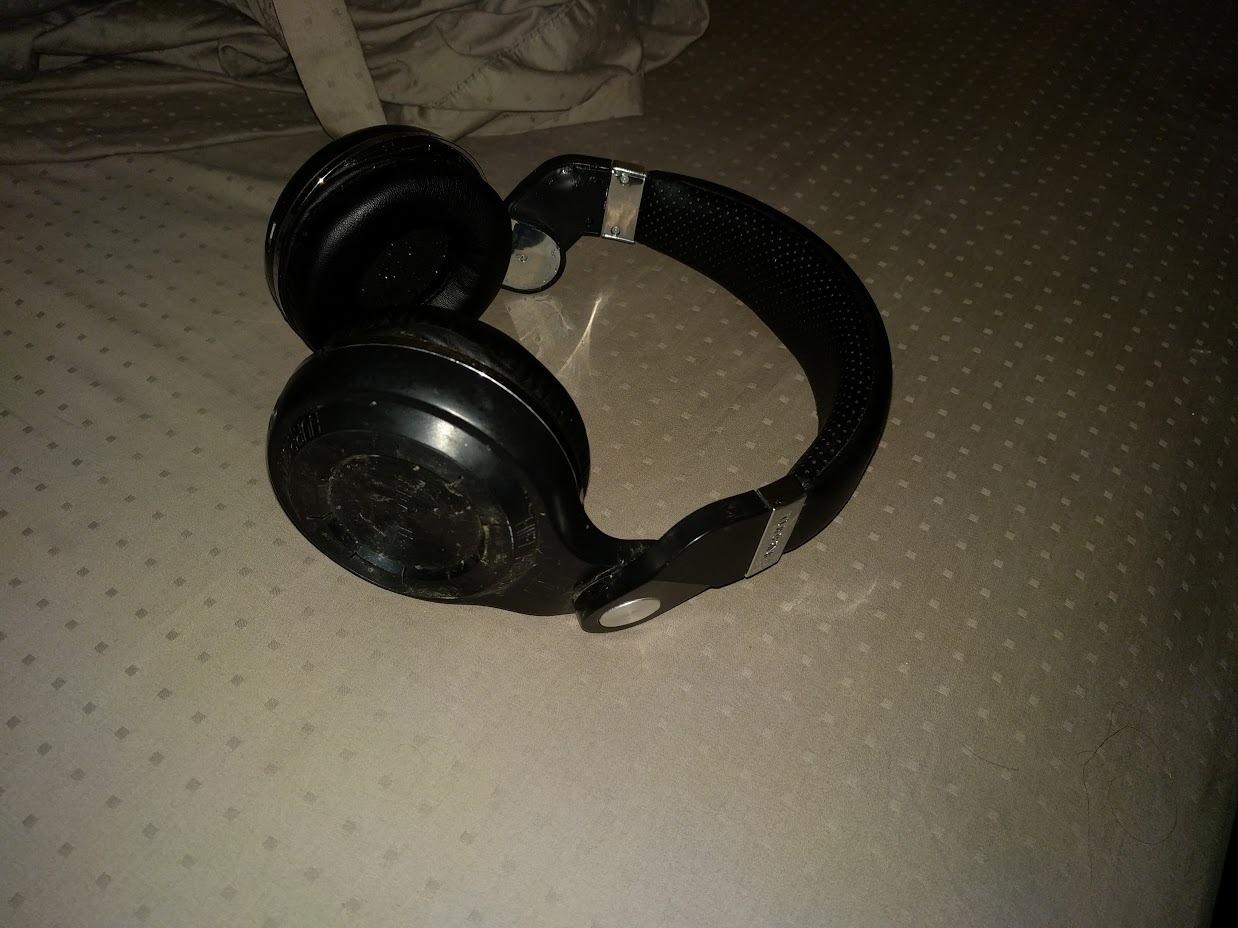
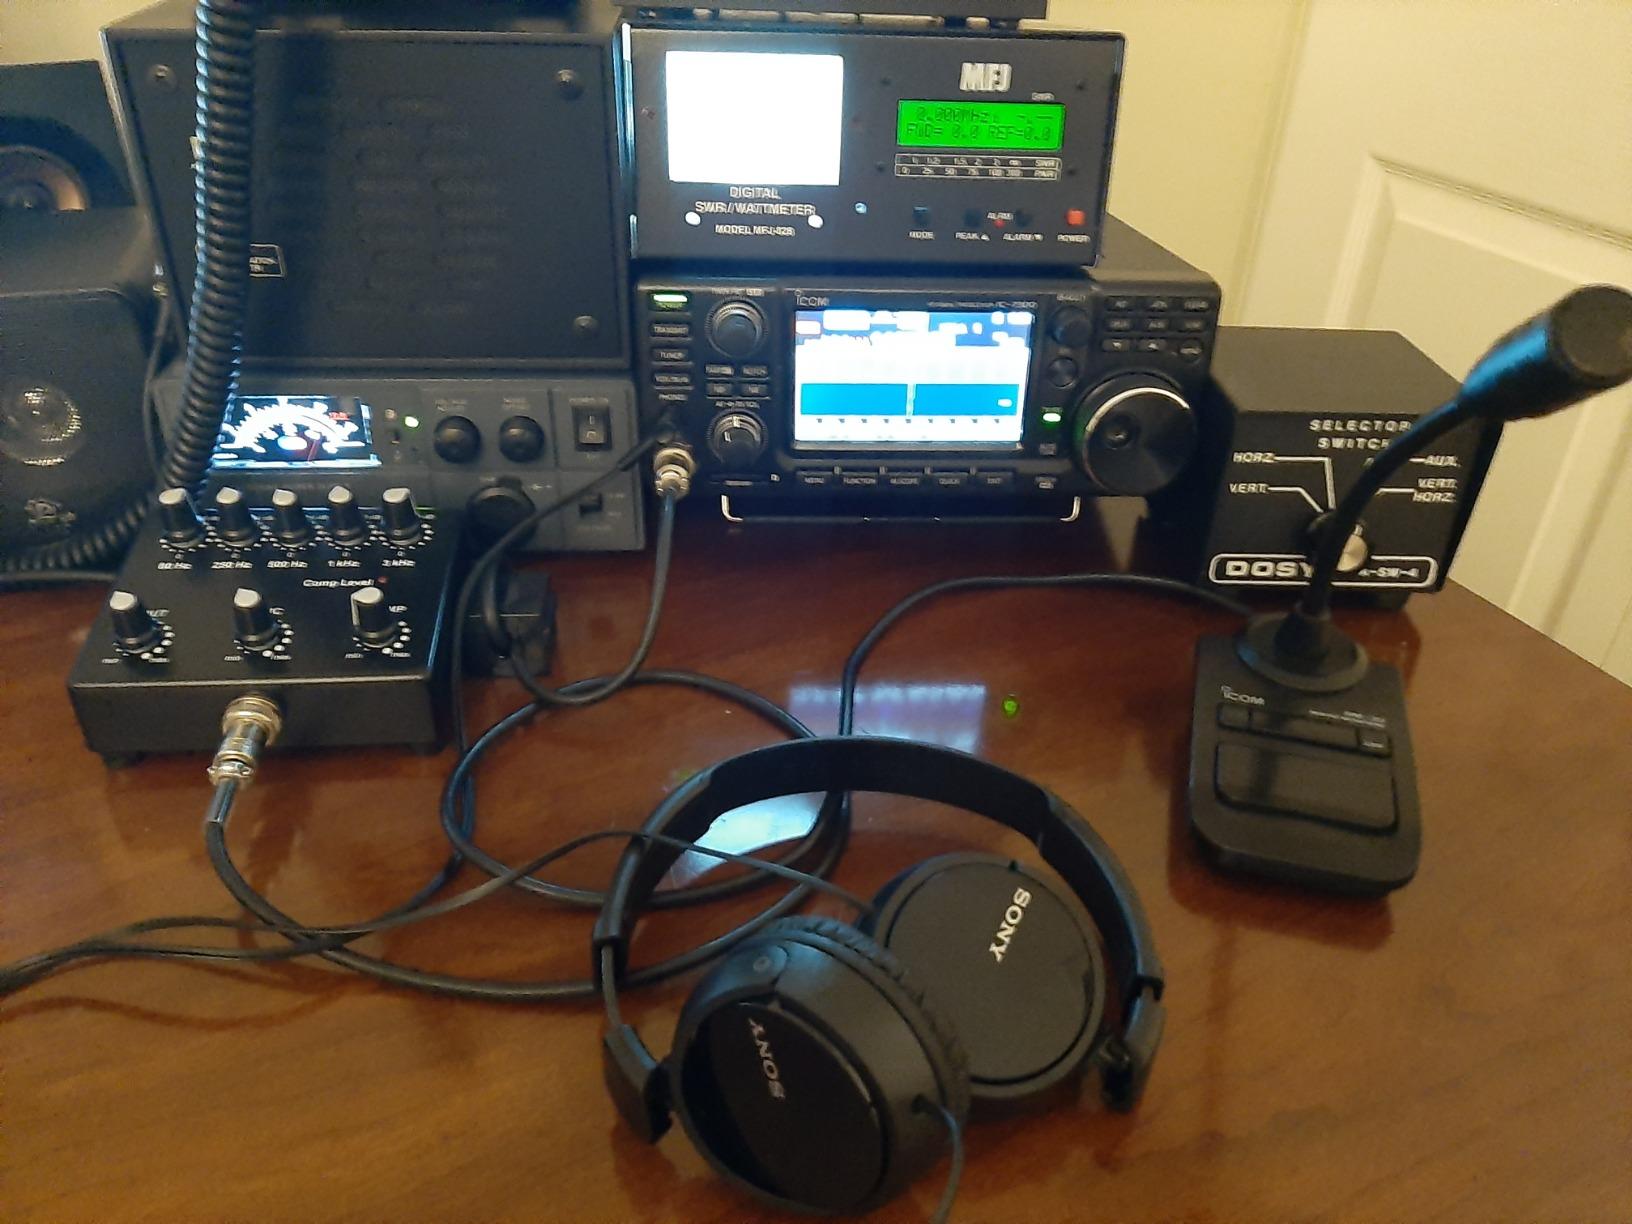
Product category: headphones
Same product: no